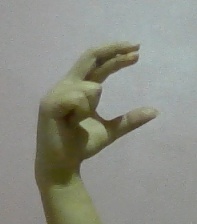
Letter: thal